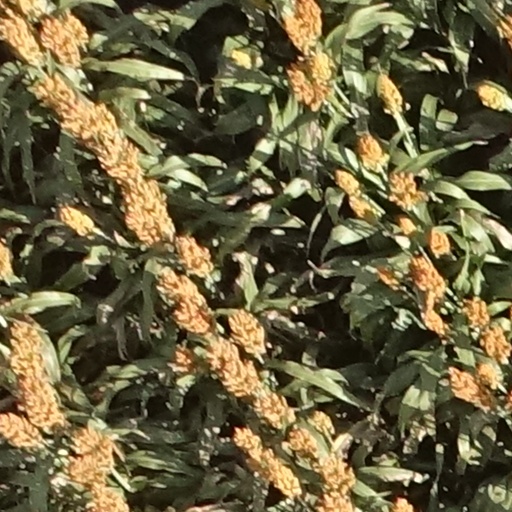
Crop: sorghum